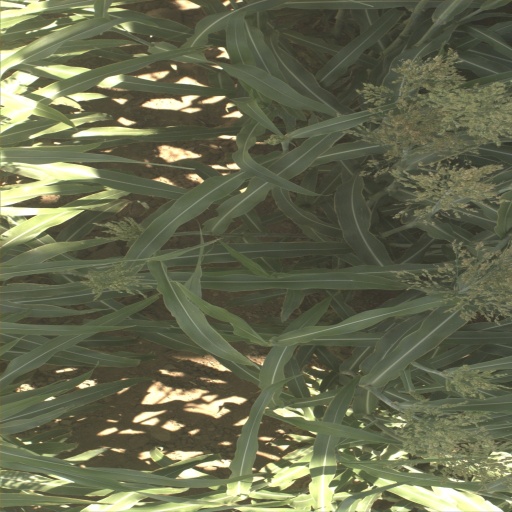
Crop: sorghum